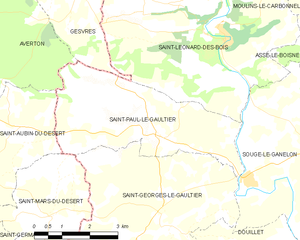
Carte des communes françaises